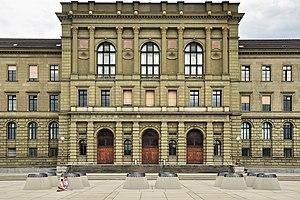
L'École polytechnique fédérale de Zurich est une université technique de renommée internationale située à Zurich, en Suisse. Elle est parfois surnommée « ETH » ou « Poly » d'après son nom original. Vingt lauréats du prix Nobel ont été professeurs ou ont étudié à l'ETH.